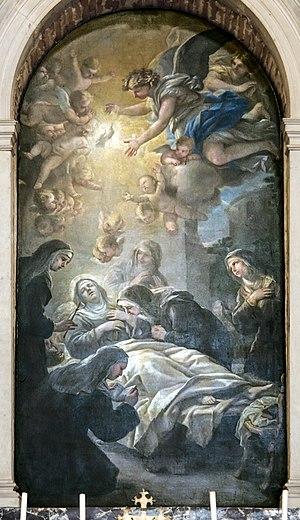
Luca Giordano, né à Naples le 18 octobre 1634 et mort dans la même ville le 3 janvier 1705, est un peintre italien baroque de l'école napolitaine.